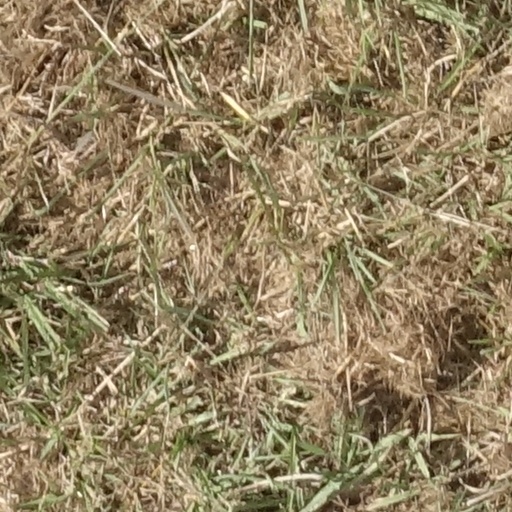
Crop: sorghum